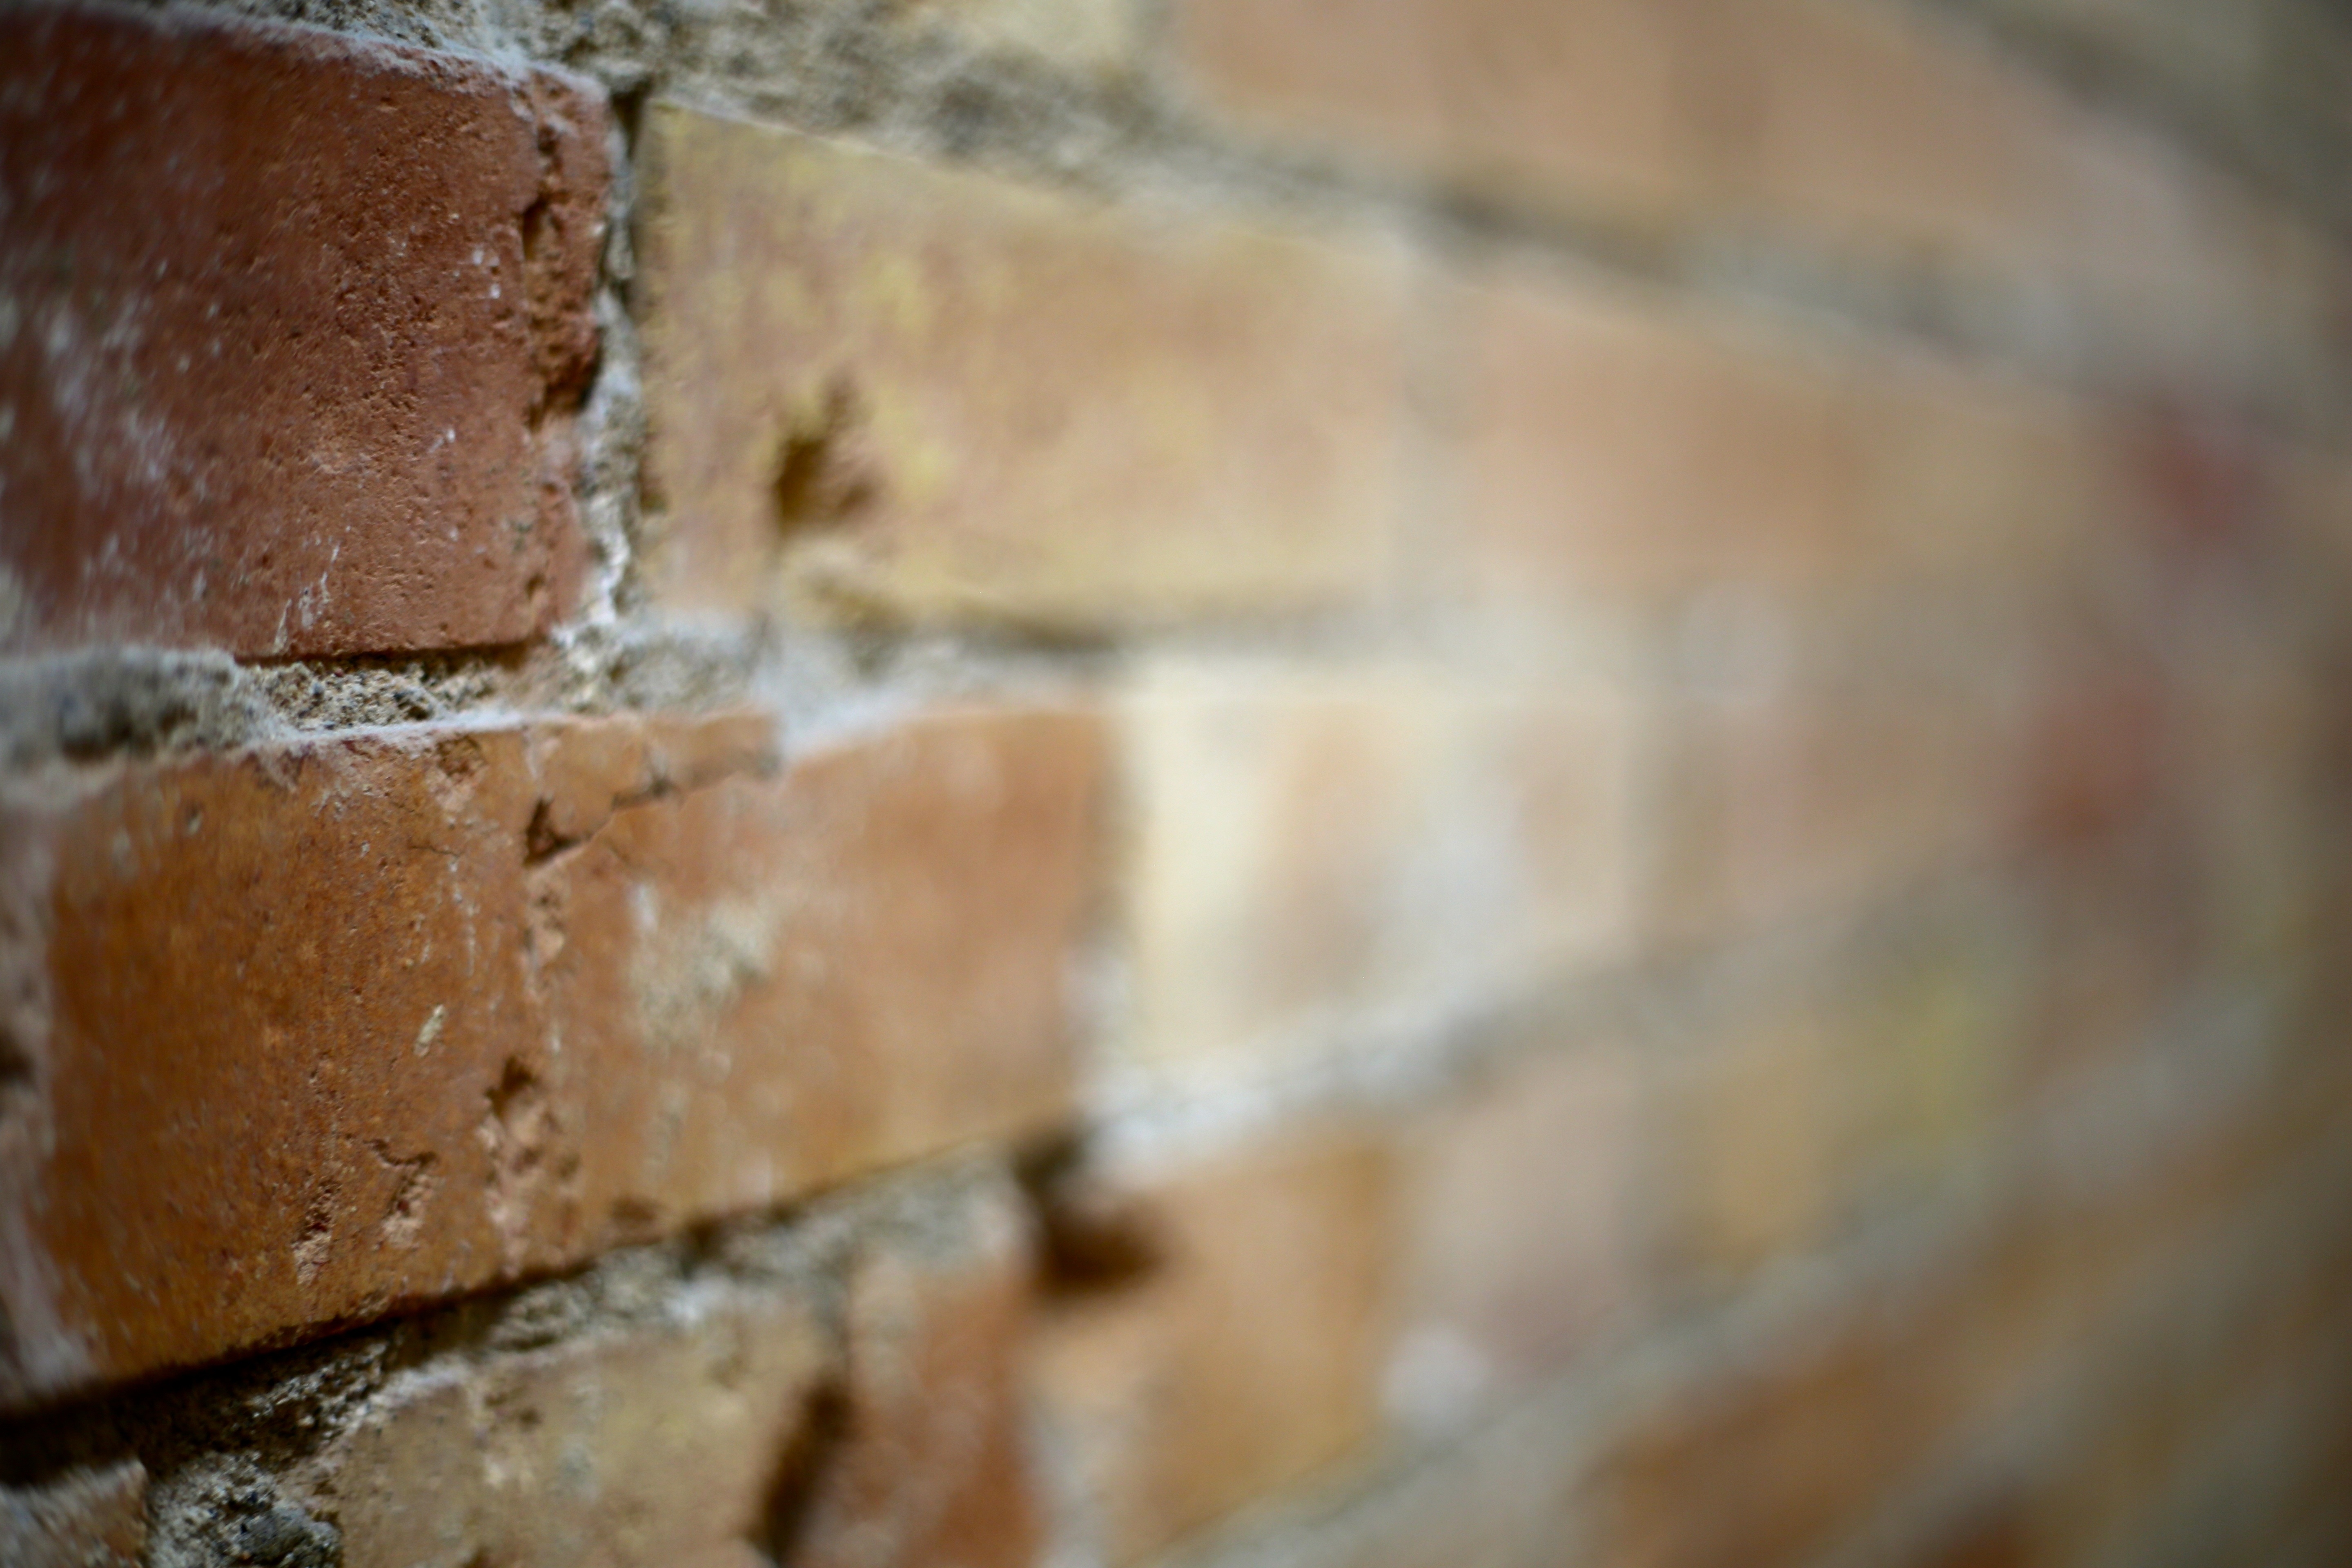
outdoor, rock, grungy, abstract, architecture, structure, wood, row, street, vintage, retro, house, texture, building, old, city, urban, wall, rustic, architect, construction, pattern, food, red, dirt, color, brown, tile, dirty, grunge, rough, exterior, closeup, baking, brick, dessert, material, concrete, surface, weathered, block, textured, close up, art, worn, background, messy, rectangles, rectangle, cement, bricks, brickwall, horizontal, build, aging, scratched, clay, damaged, textures, brickwork, strong, backdrop, masonry, backgrounds, pieces, ordinary, aged, rundown, solid, baked goods, macro photography, tiled, wall of bricks